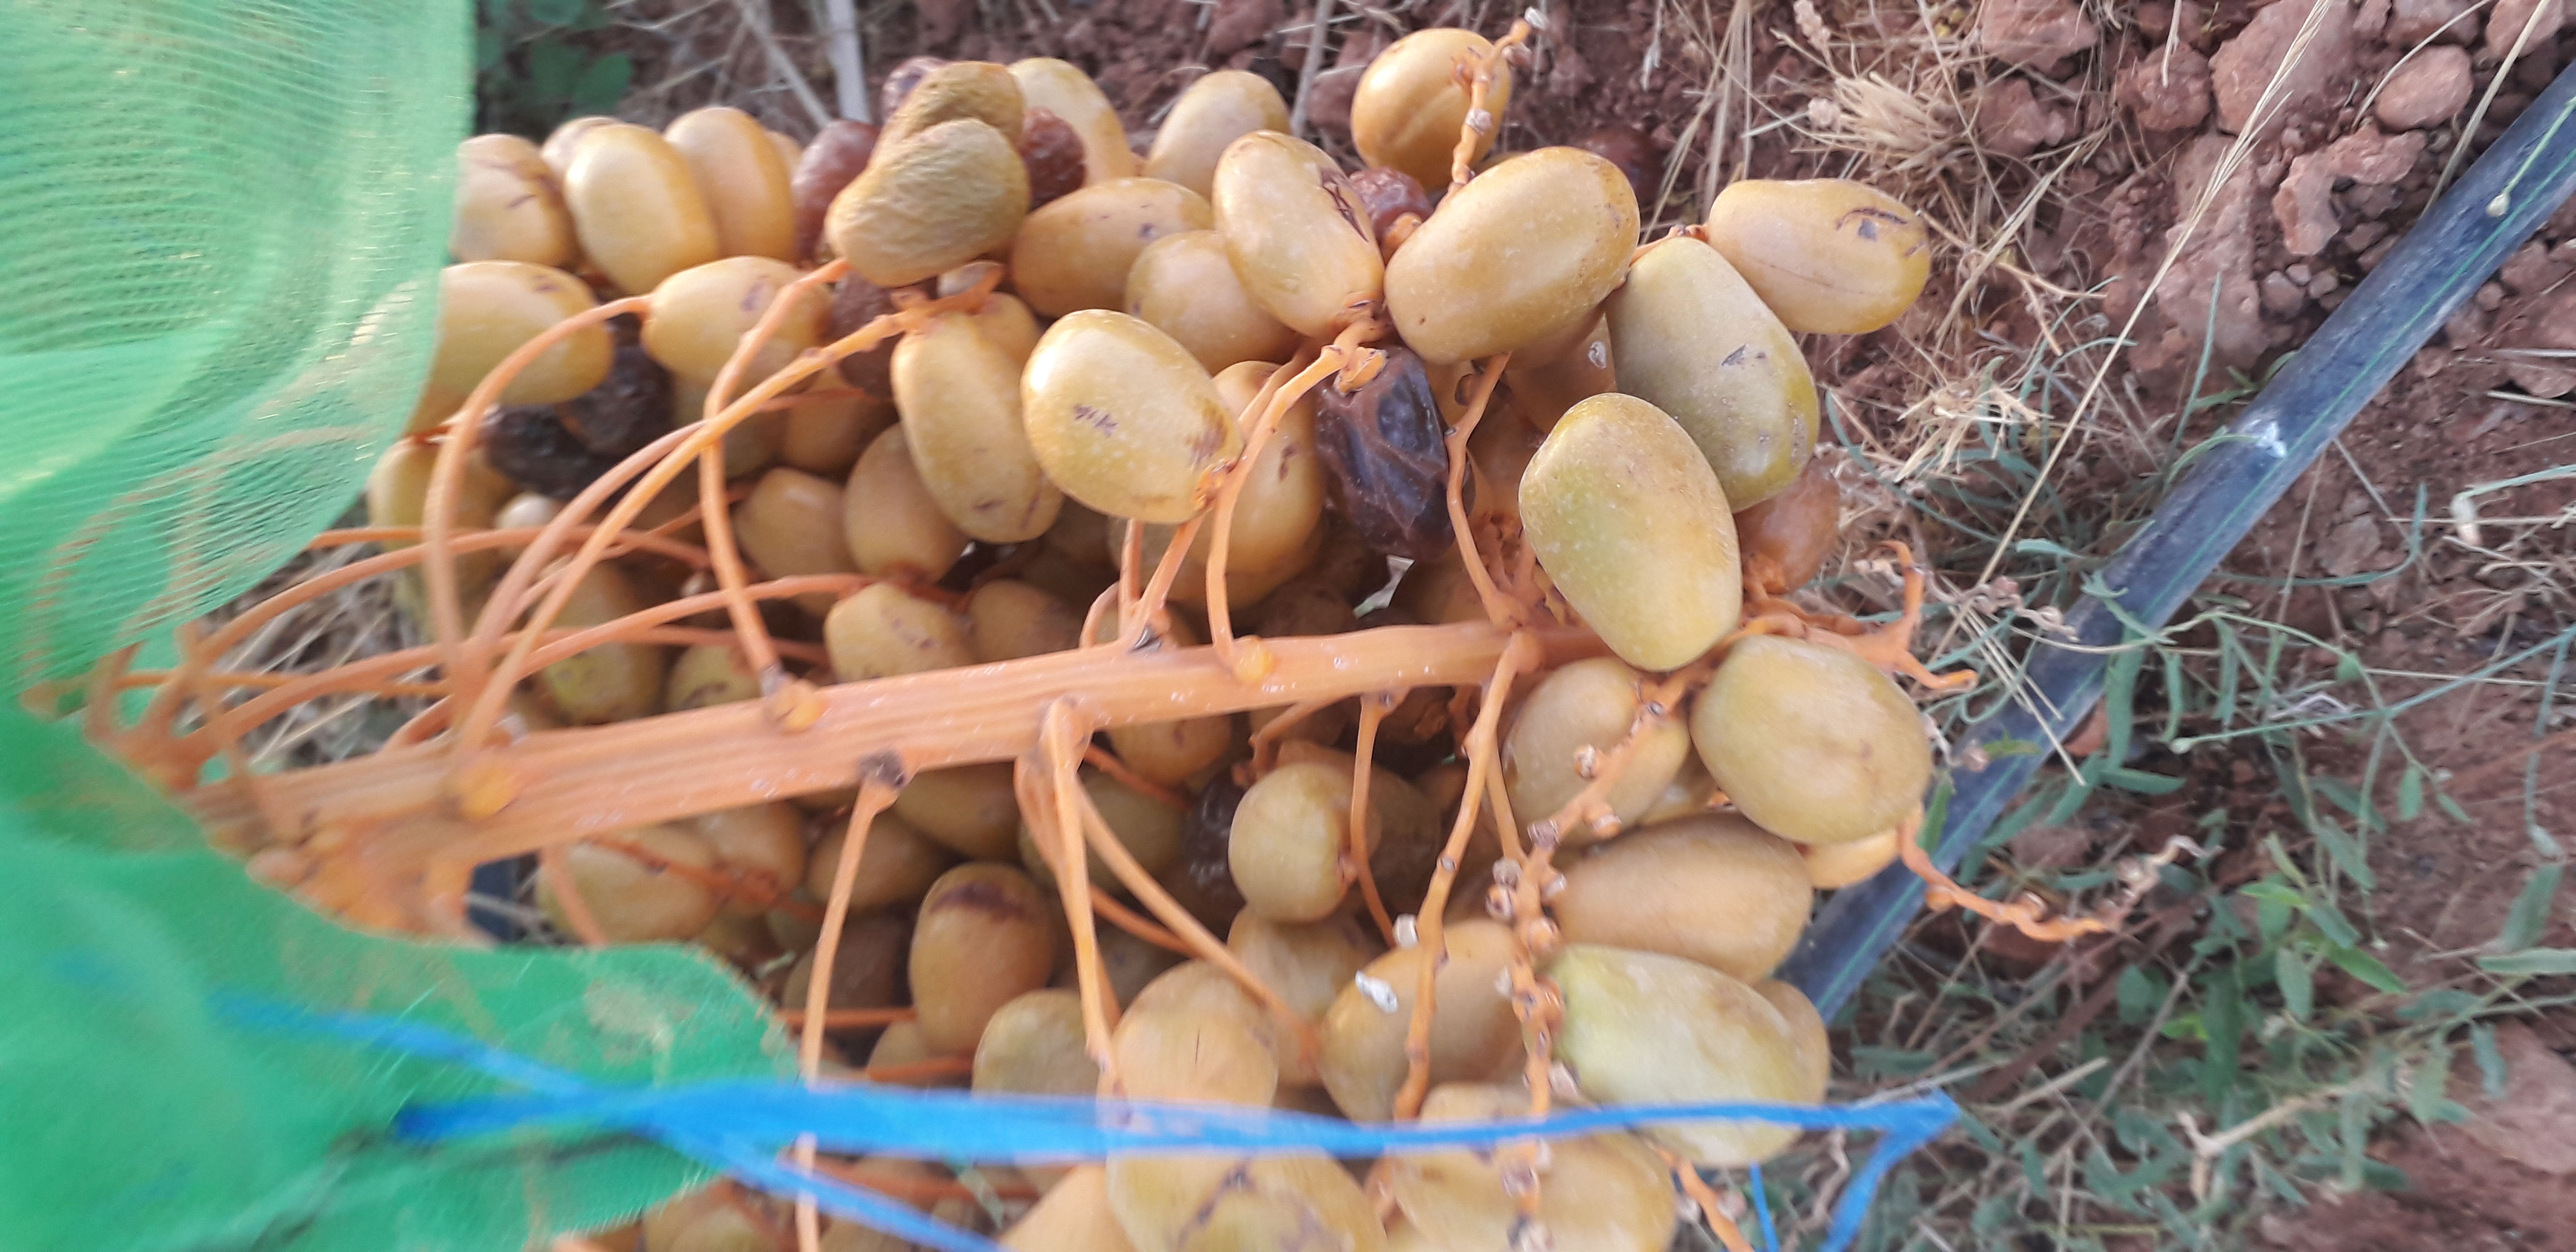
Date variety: Boufagous